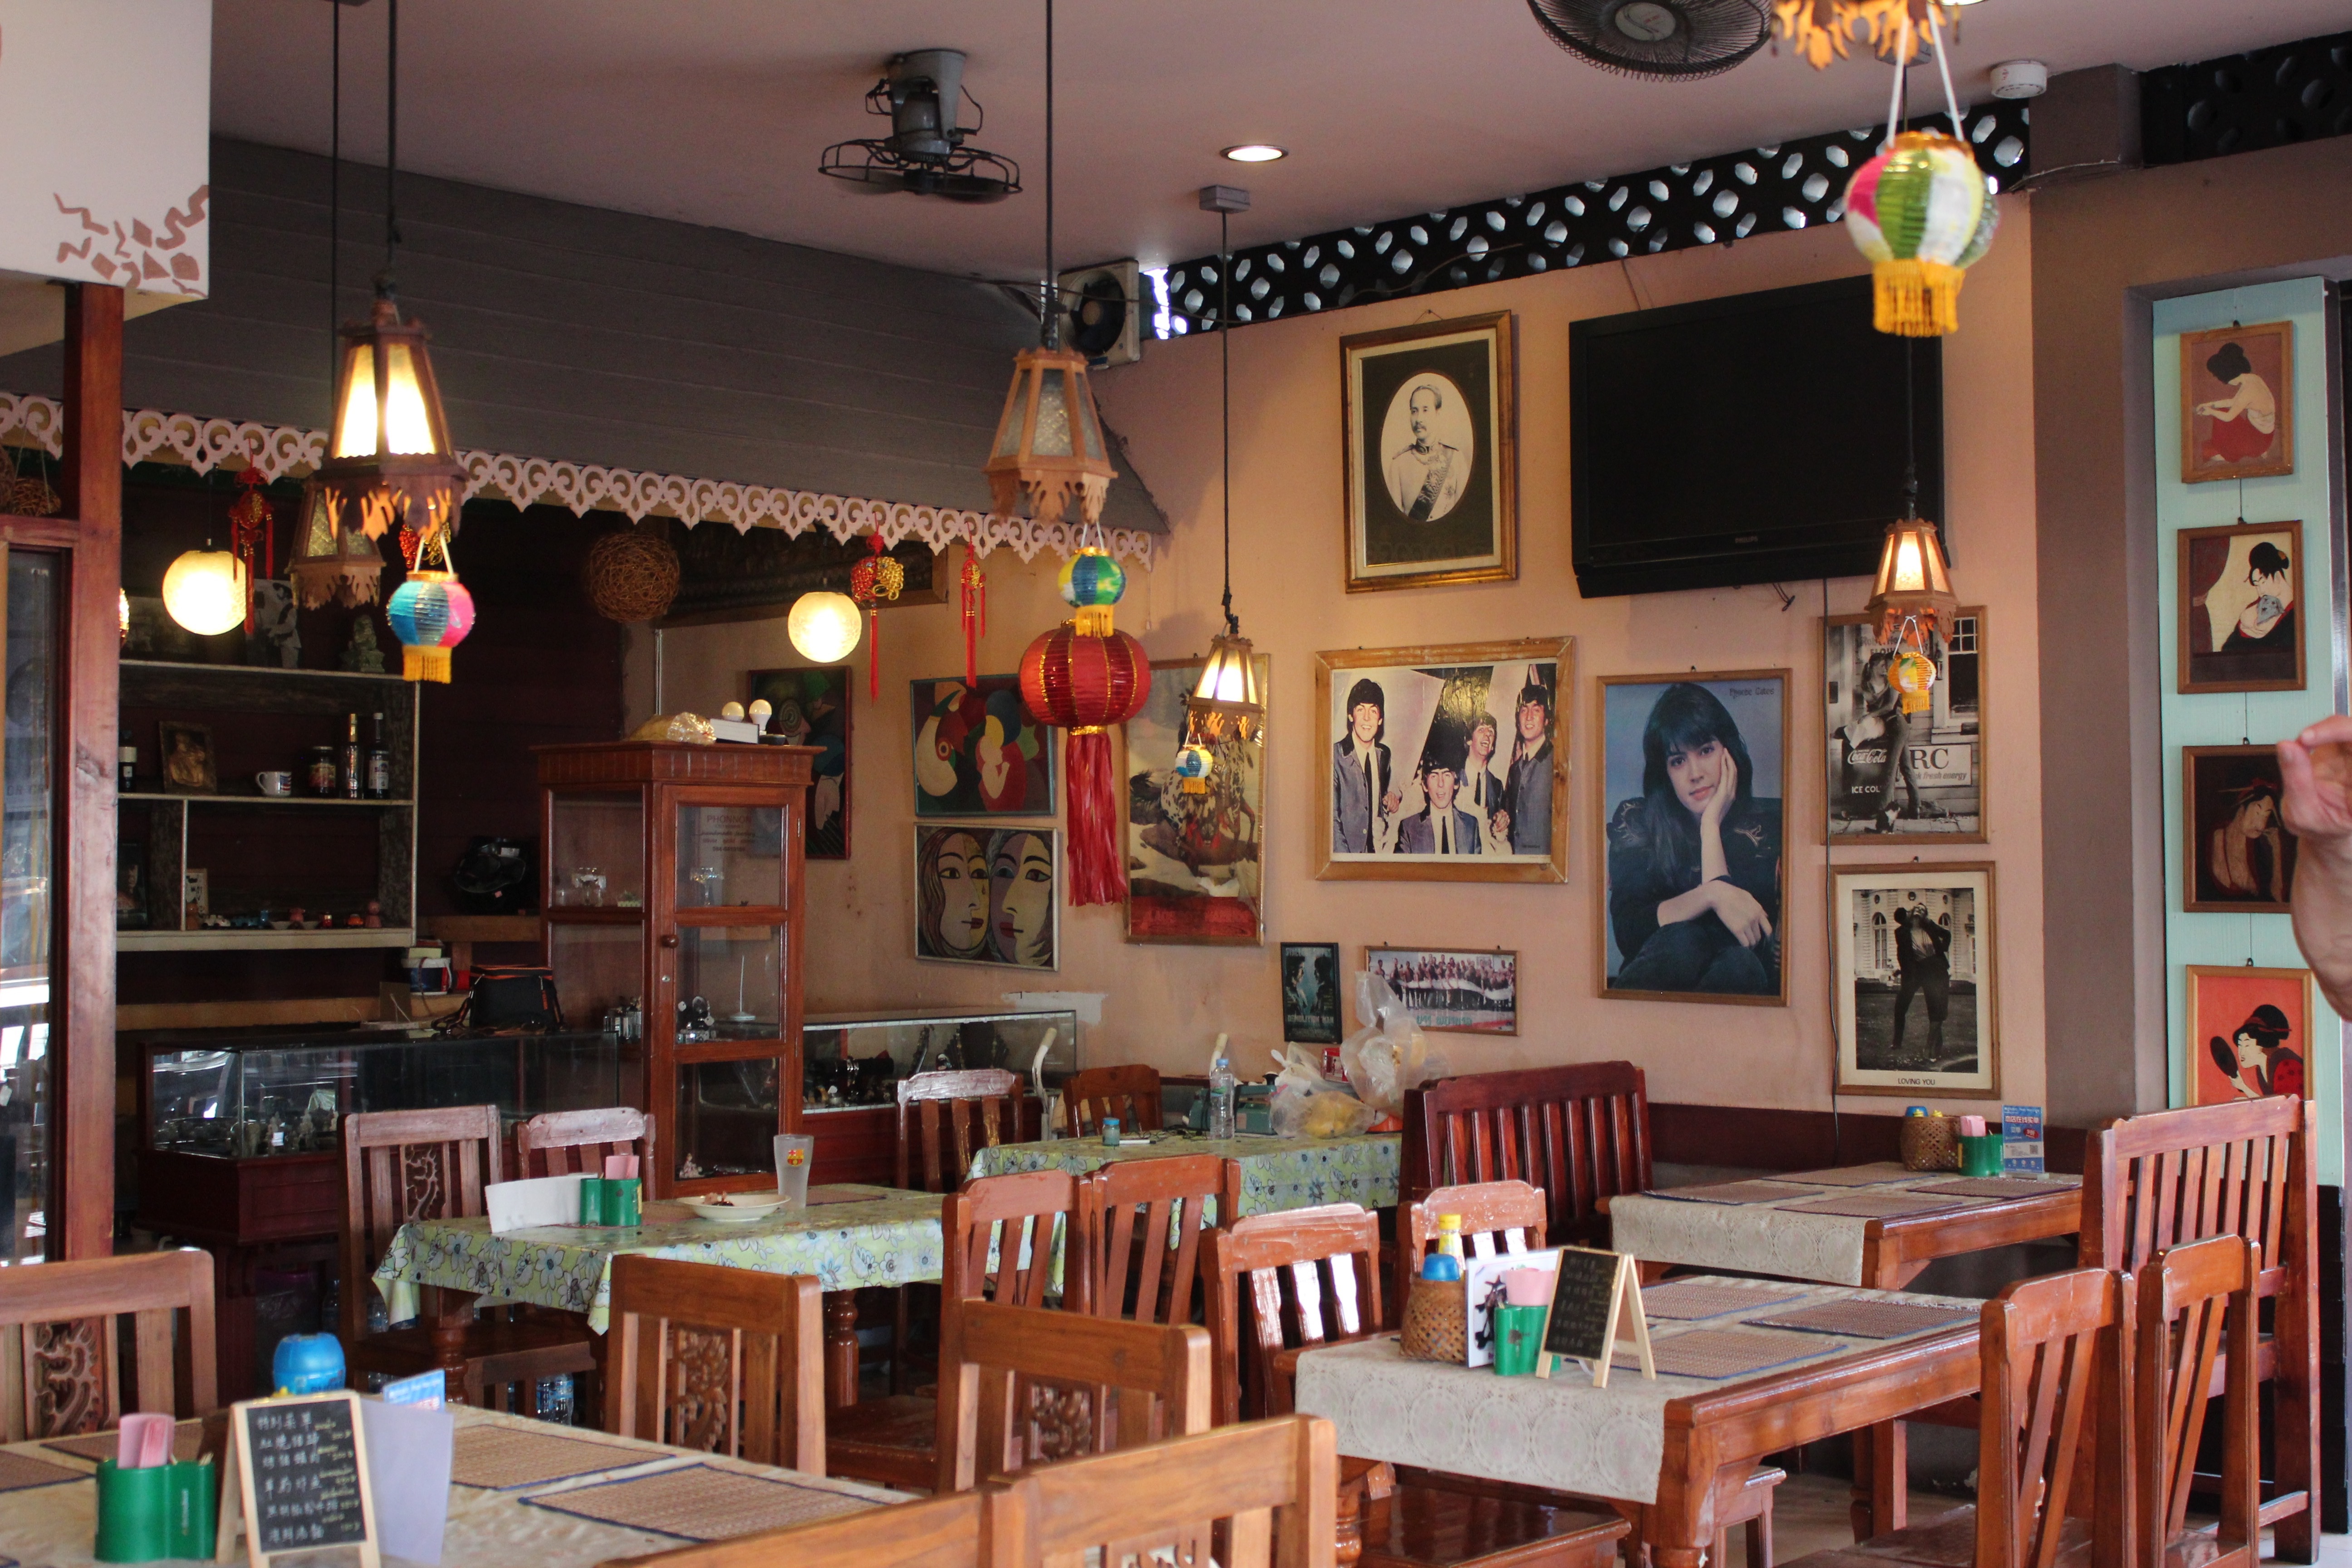
cafe, restaurant, bar, room, tourism, inside, nostalgic, tavern